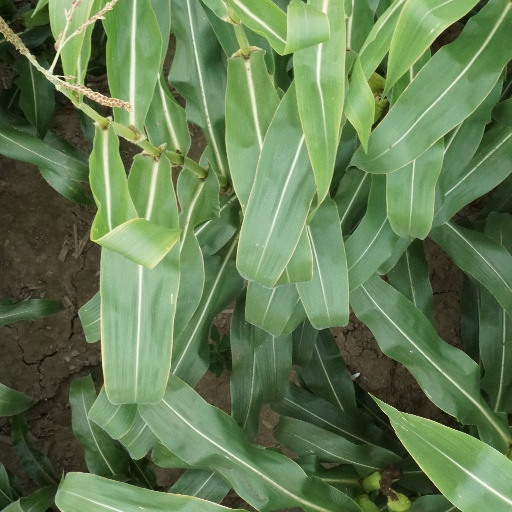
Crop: maize; corn